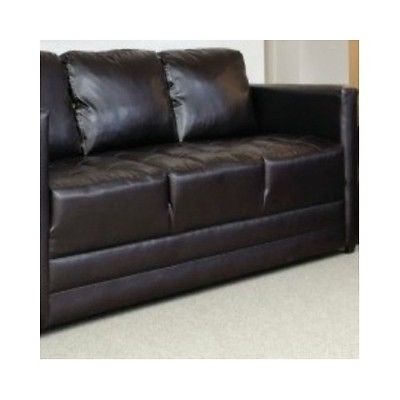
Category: sofa